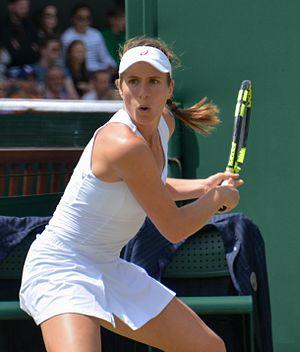
Johanna Konta, née le 17 mai 1991 à Sydney, est une joueuse de tennis britannique.